Golden State (train)

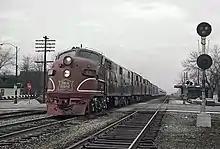
The "Golden State" at 99th Street in Washington Heights on the Rock Island mainline in April 1965

A unique type of sleeping car was introduced by Rock Island in 1954; 10 cars with eight roomettes and six bedrooms assigned to the "Rocky Mountain Rocket" and the "Golden State". These cars had more space for long-distance travelers. Standard streamlined sleeping cars with roomettes normally held 22 passengers in various configurations (10-6, 14–4, etc.) but these, along with a “Western” series of 12 roomette, 4 double bedroom cars built for the Wabash and Union Pacific, were extra spacious. Also in 1954, Southern Pacific provided new 44-seat corrugated side coaches for the Golden State, which unlike the older smooth side coaches were built by Budd instead of Pullman Standard. In 1959, Rock Island purchased three lightweight smooth side baggage dormitory cars from the New York Central, which replaced the heavyweight baggage dormitory cars that the Rock Island had been constantly using for the Golden State since 1942. And also in 1959, Rock Island purchased two lightweight smooth side lounge cars from the New York Central for Golden State service, while it reassigned its original Golden State assigned lounge cars La Mirada, Golden Divan and Golden Vista to other trains.